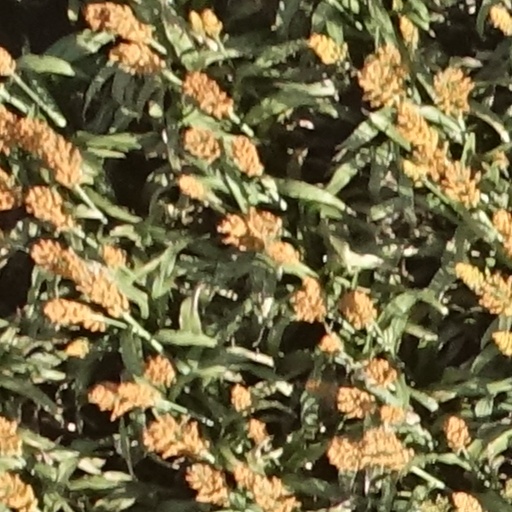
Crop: sorghum